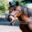
Label: horse